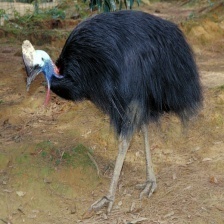
Species: CASSOWARY
Scientific name: CASUARIUS